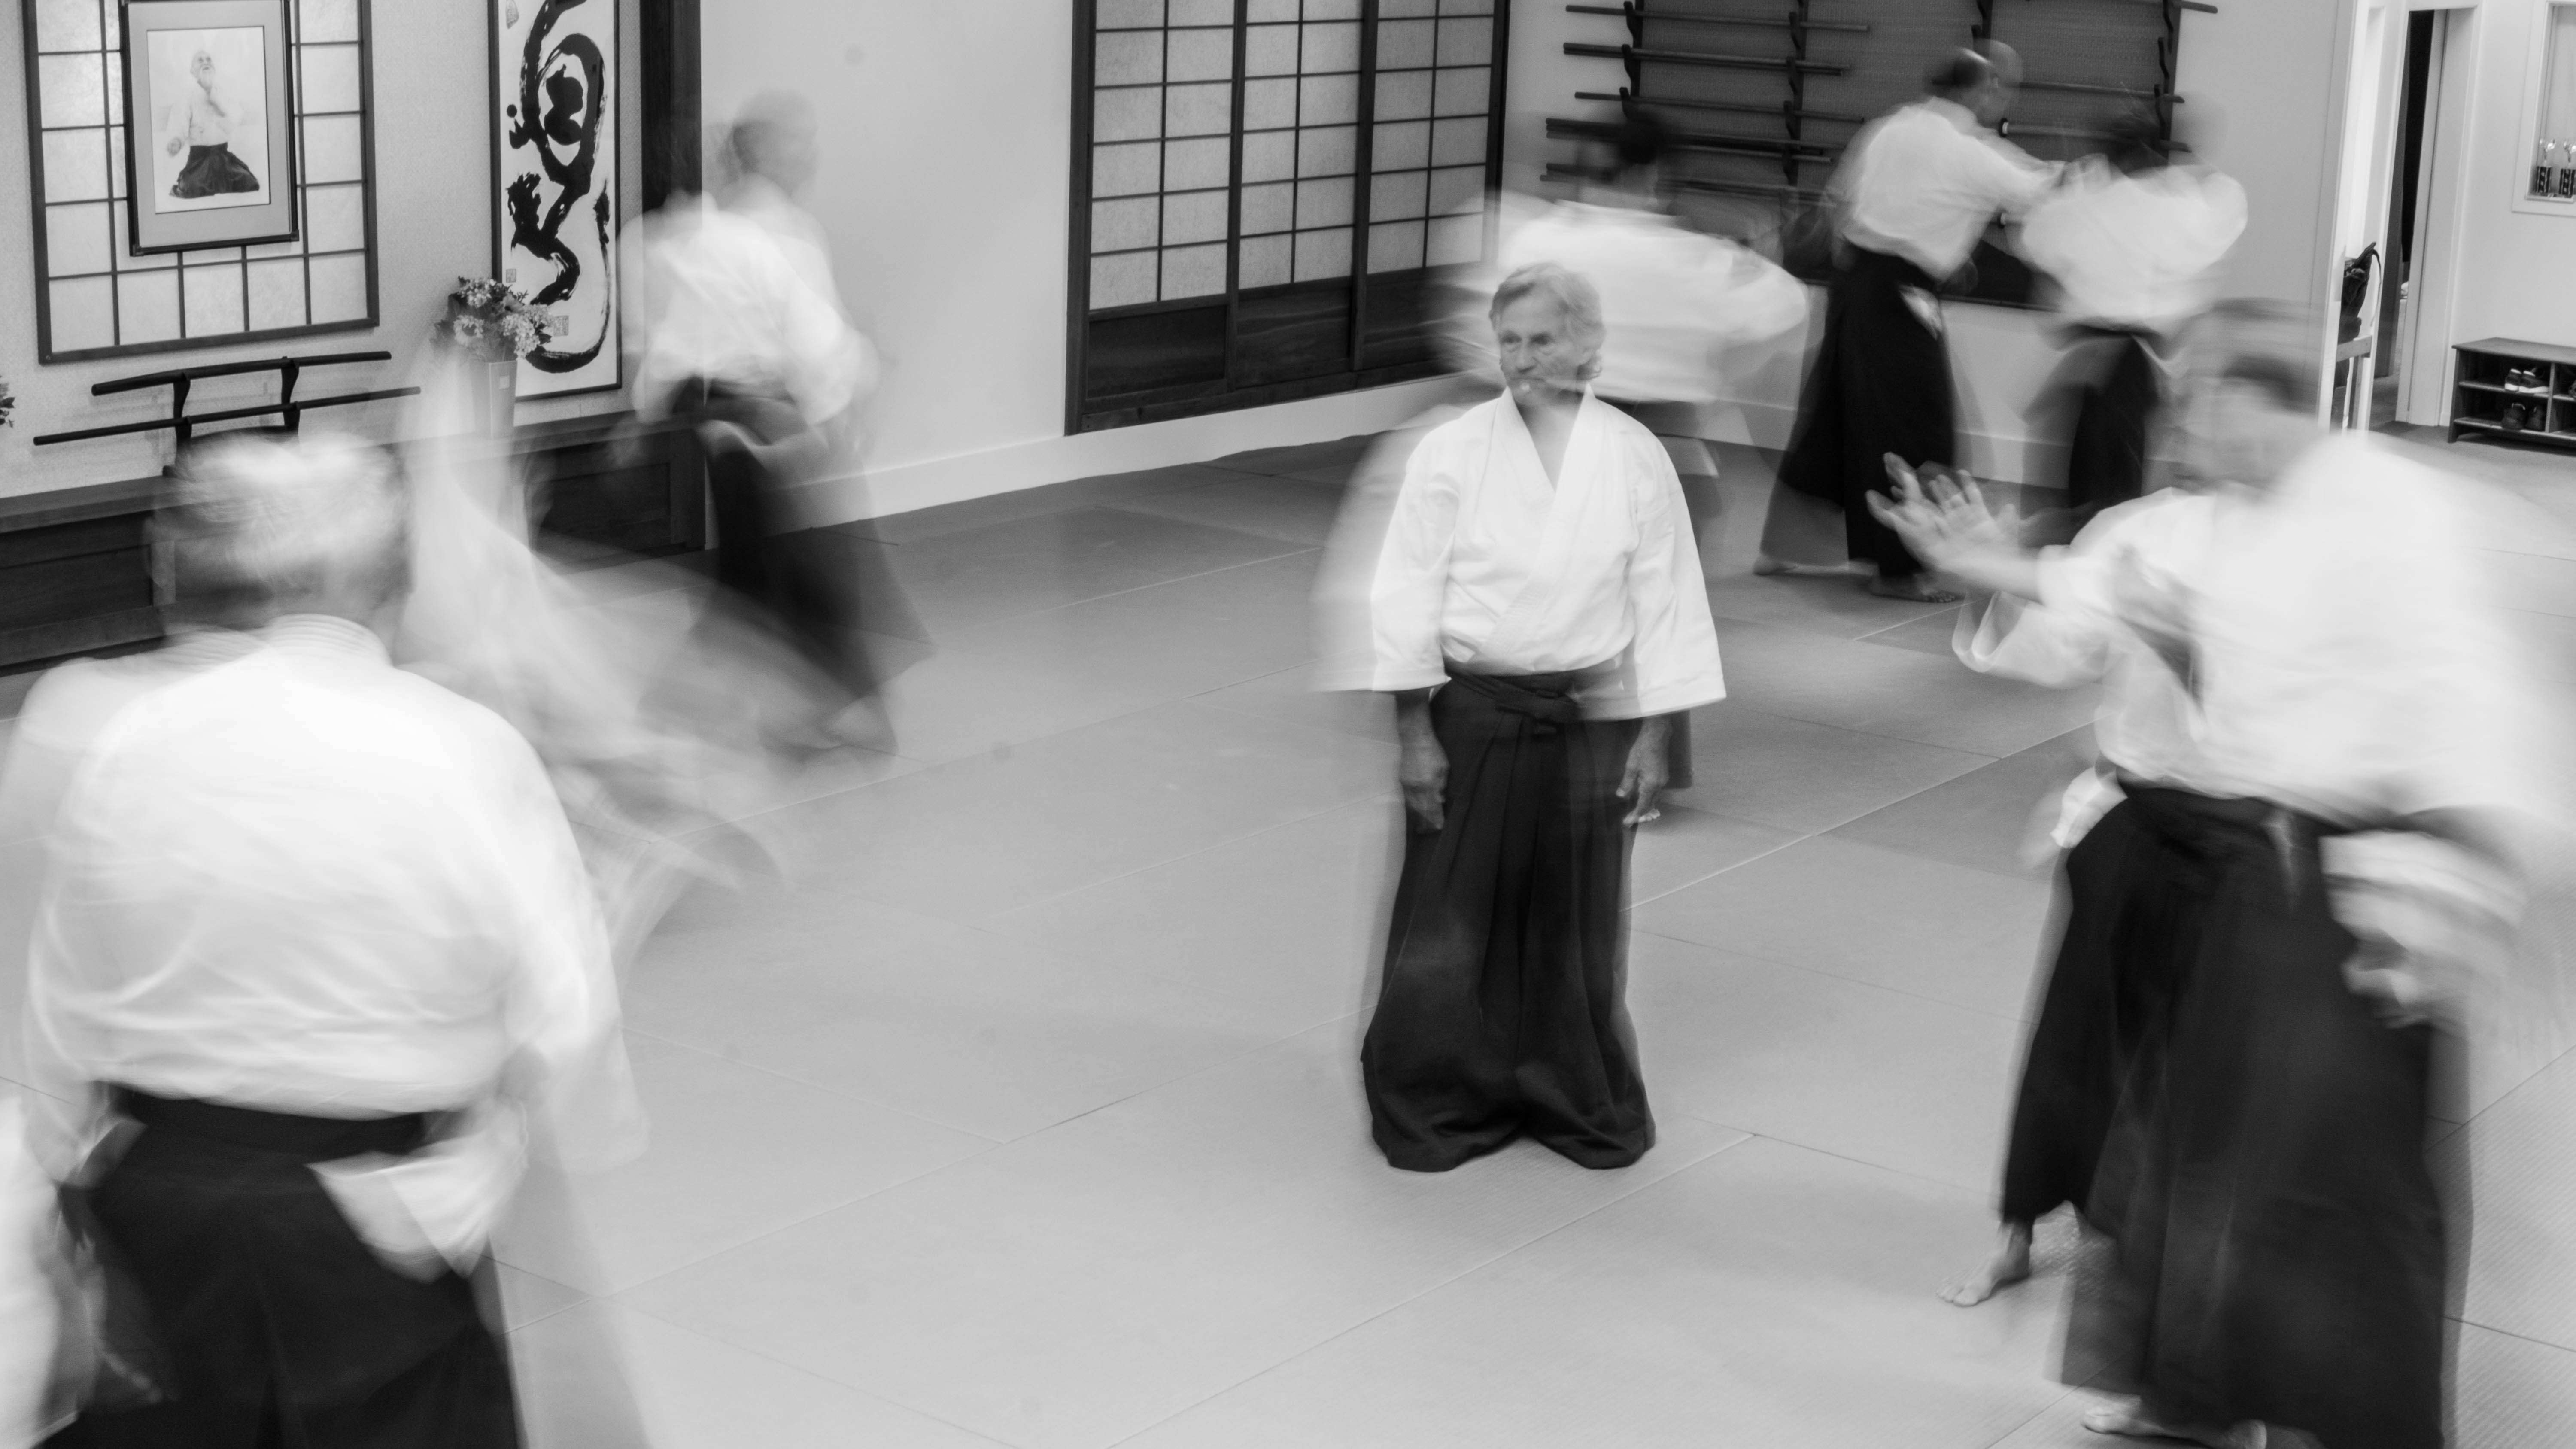
black and white, white, black, monochrome, sports, bridgeseminar, aikidooftamalpais, aikido, monochrome photography, contact sport, dait ry aiki j jutsu